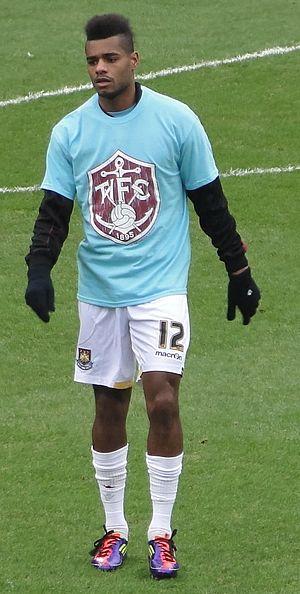
Ricardo Vaz Tê, né le 1ᵉʳ octobre 1986 à Lisbonne, est un footballeur portugais d'origine bissau-guinéenne, évoluant au poste d'attaquant au Henan Jianye. International portugais espoir.